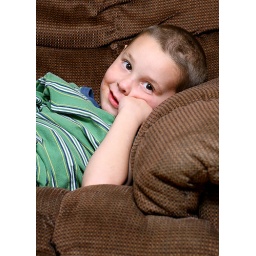
Cheeto boy in the chair